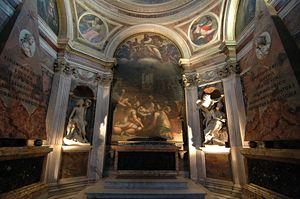
La Chapelle Chigi est l'une des six chapelles de l'Église Sainte-Marie-du-Peuple, sur la Piazza del Popolo à Rome.